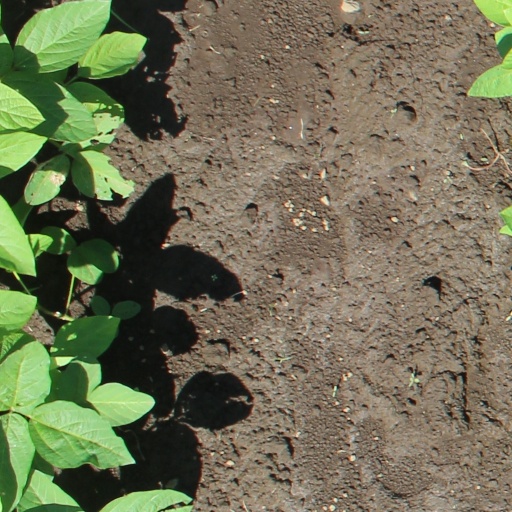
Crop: soybean